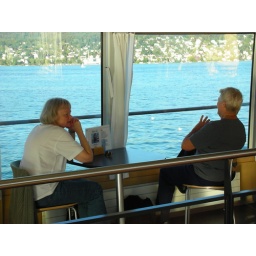
boat tour around the lake